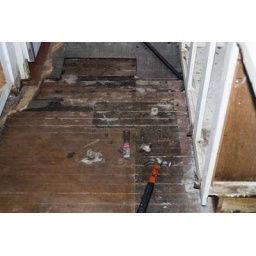
the floor in front of the sink in the kitchen.